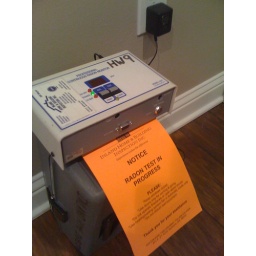
This puppy was left by the home inspector.